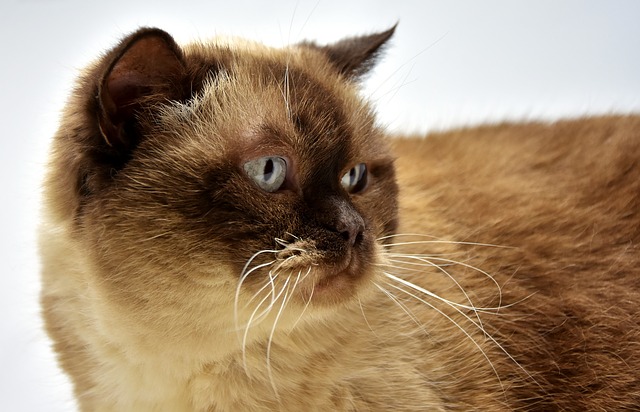
Label: gatto